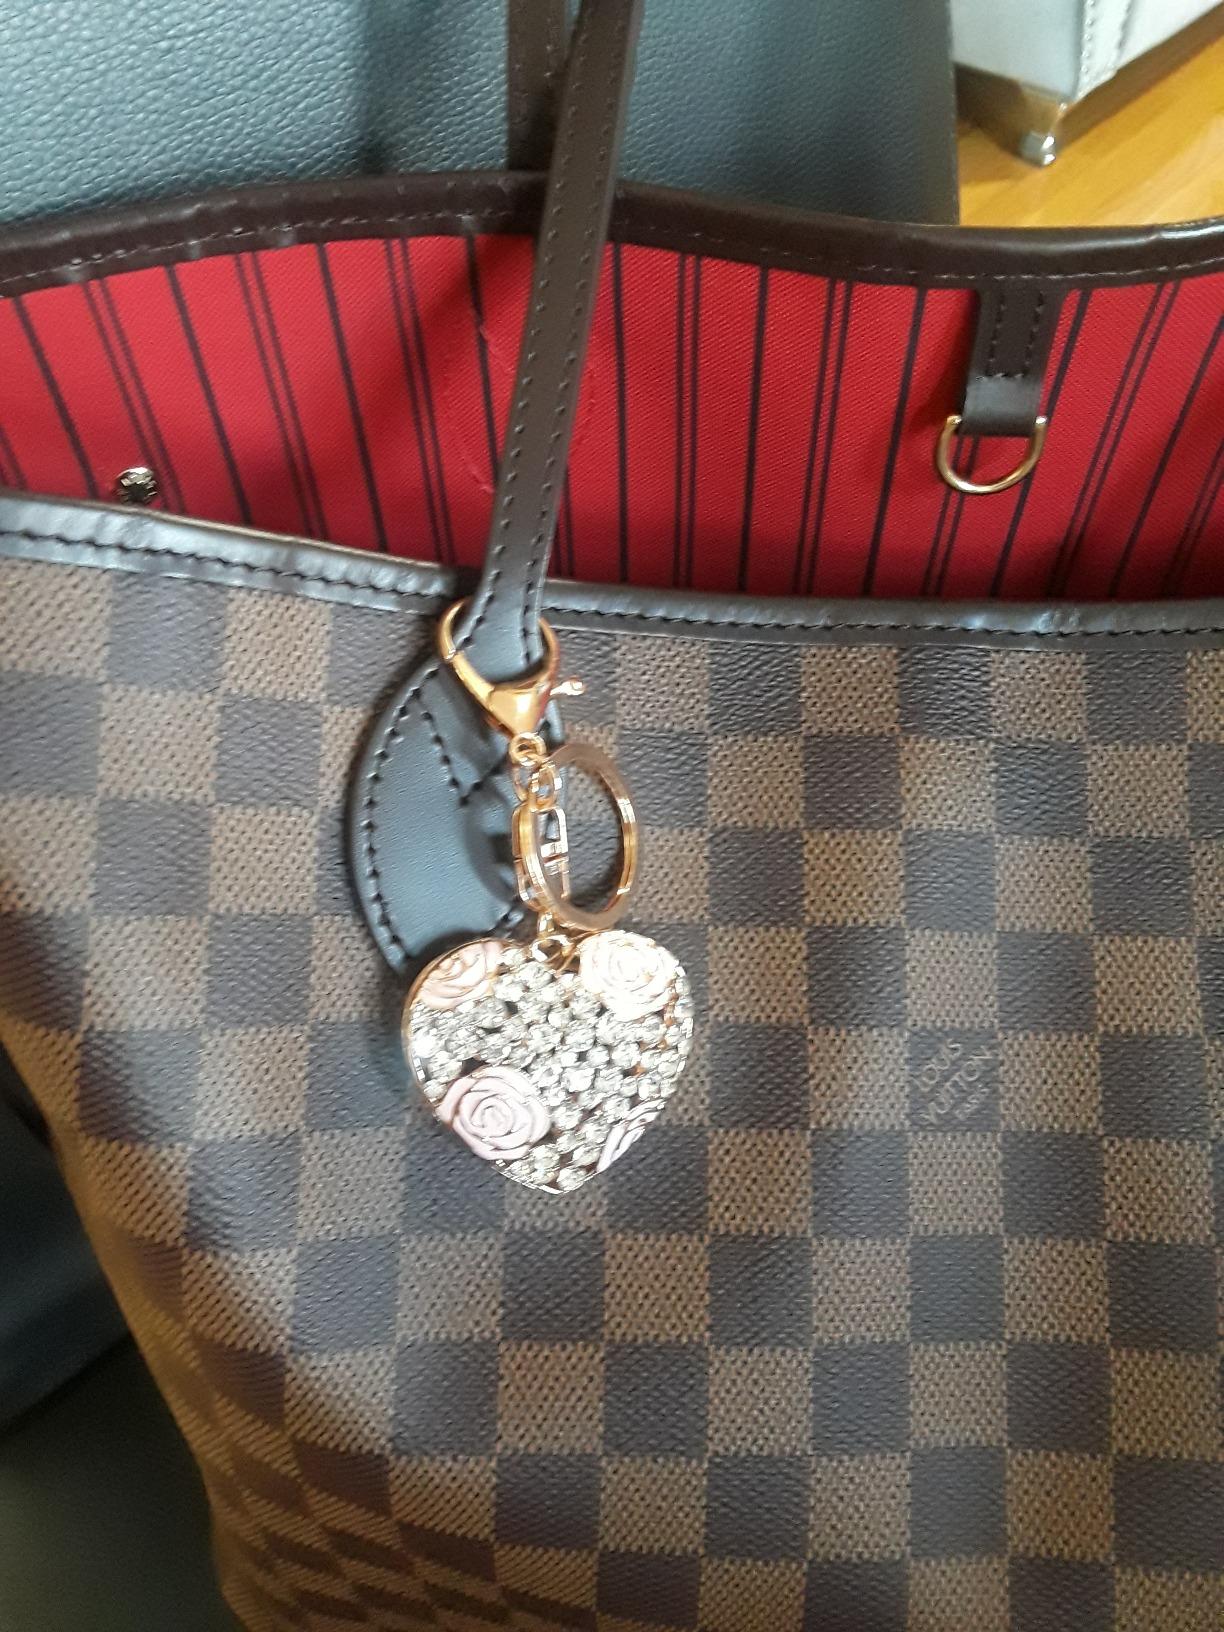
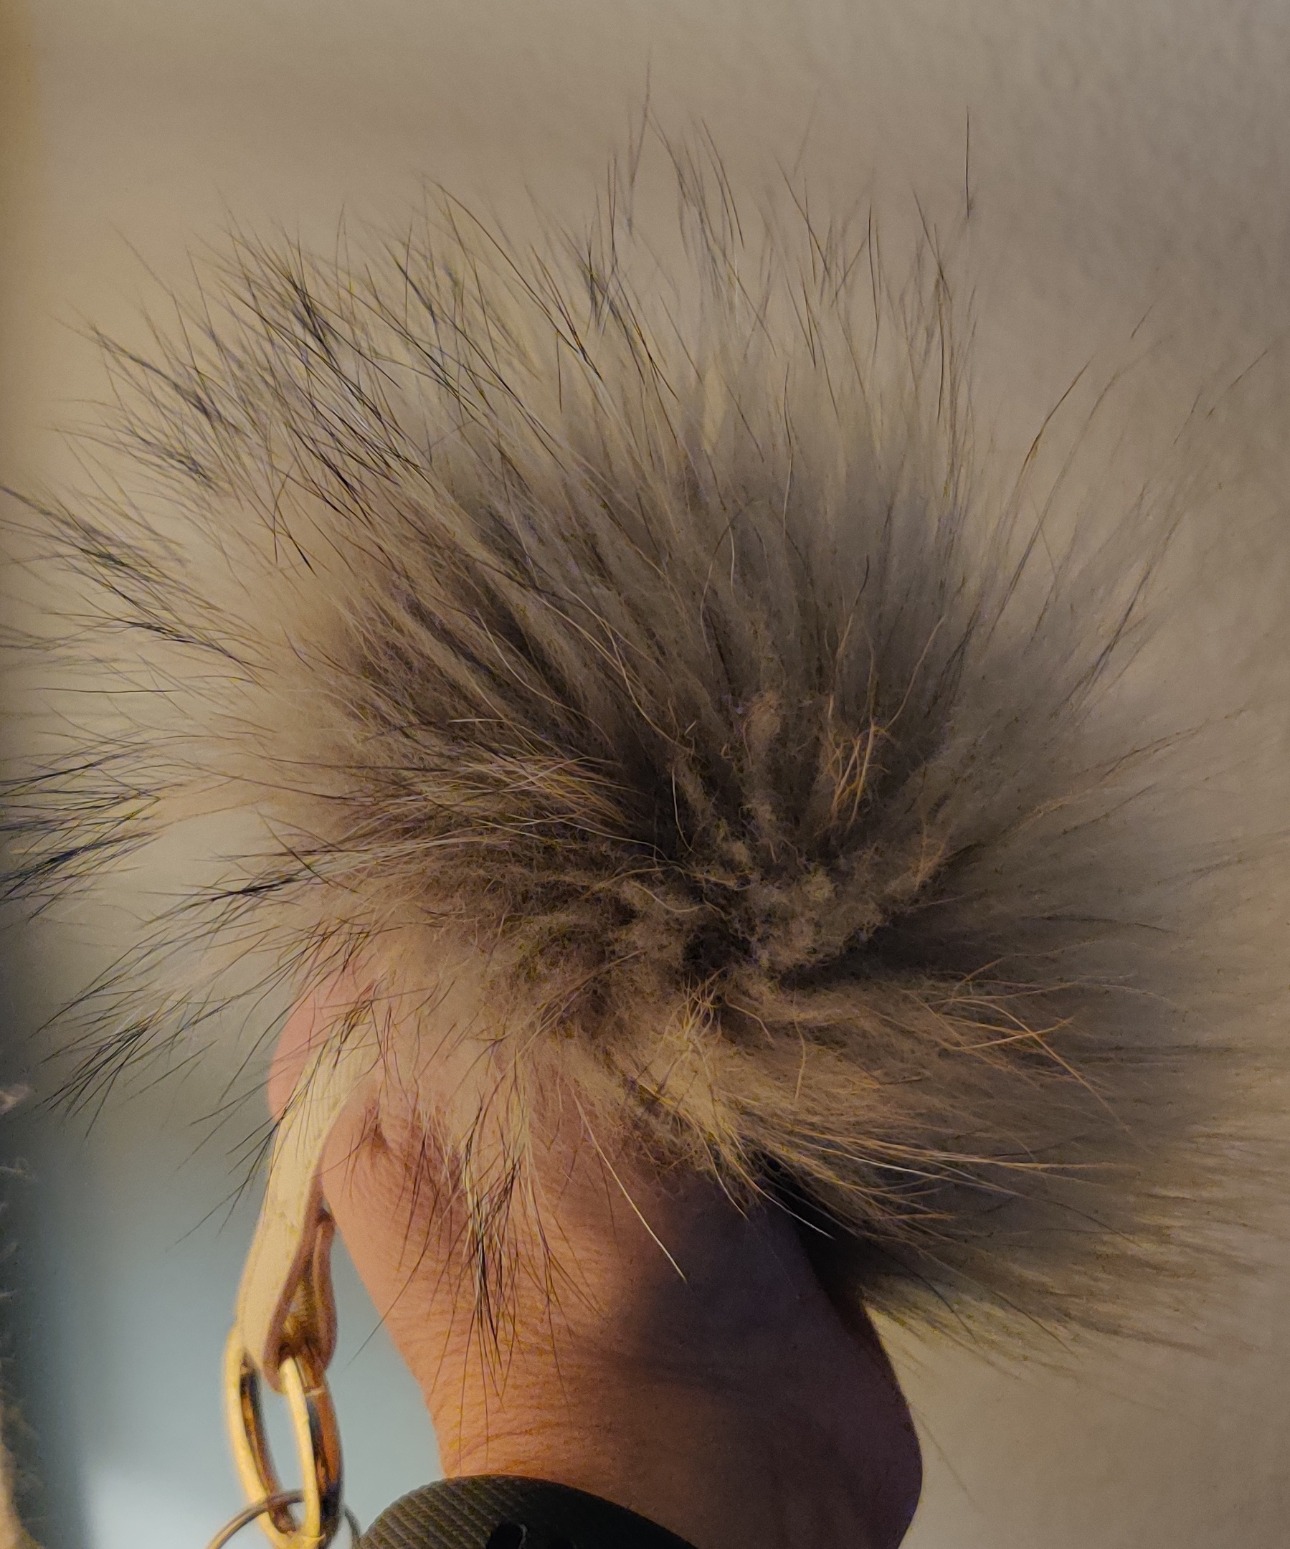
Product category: accessories_keychain
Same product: no